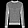
Label: Pullover